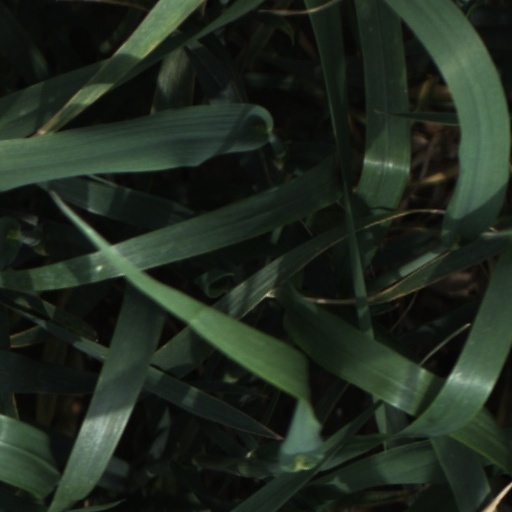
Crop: wheat